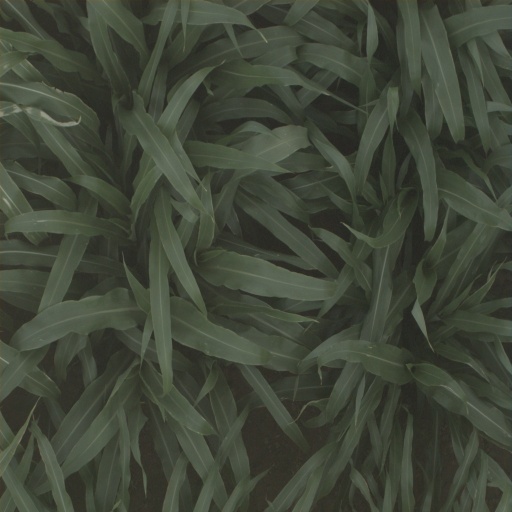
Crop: sorghum